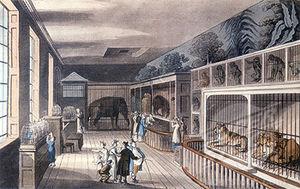
L’Exeter Exchange ou plus populairement Exeter Change était un bâtiment sur le côté nord de The Strand à Londres connu pour la ménagerie qui occupa les étages supérieurs de 1773 à 1829.